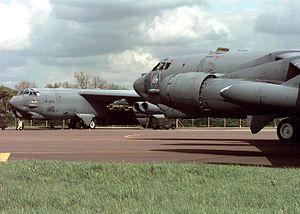
La Royal Air Force Fairford ou plus simplement la RAF Fairford est une base de la Royal Air Force située dans le Gloucestershire, en Angleterre, qui est actuellement un aérodrome de secours et ne doit donc pas être utilisée au quotidien. Son utilisation la plus répandue au cours des dernières années a été celle des avions B-52 de la United States Air Force lors de la guerre en Irak de 2003, de l’opération Allied Force de 1999 et de la première guerre du Golfe en 1991. C’est le seul aérodrome européen accueillant des bombardiers lourds de l'US Air Force.